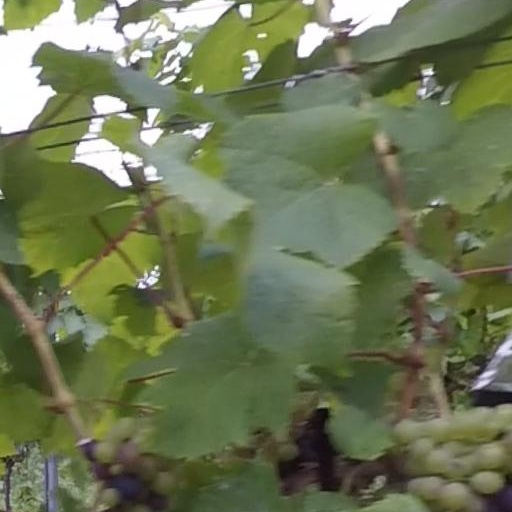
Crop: grape